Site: saxony
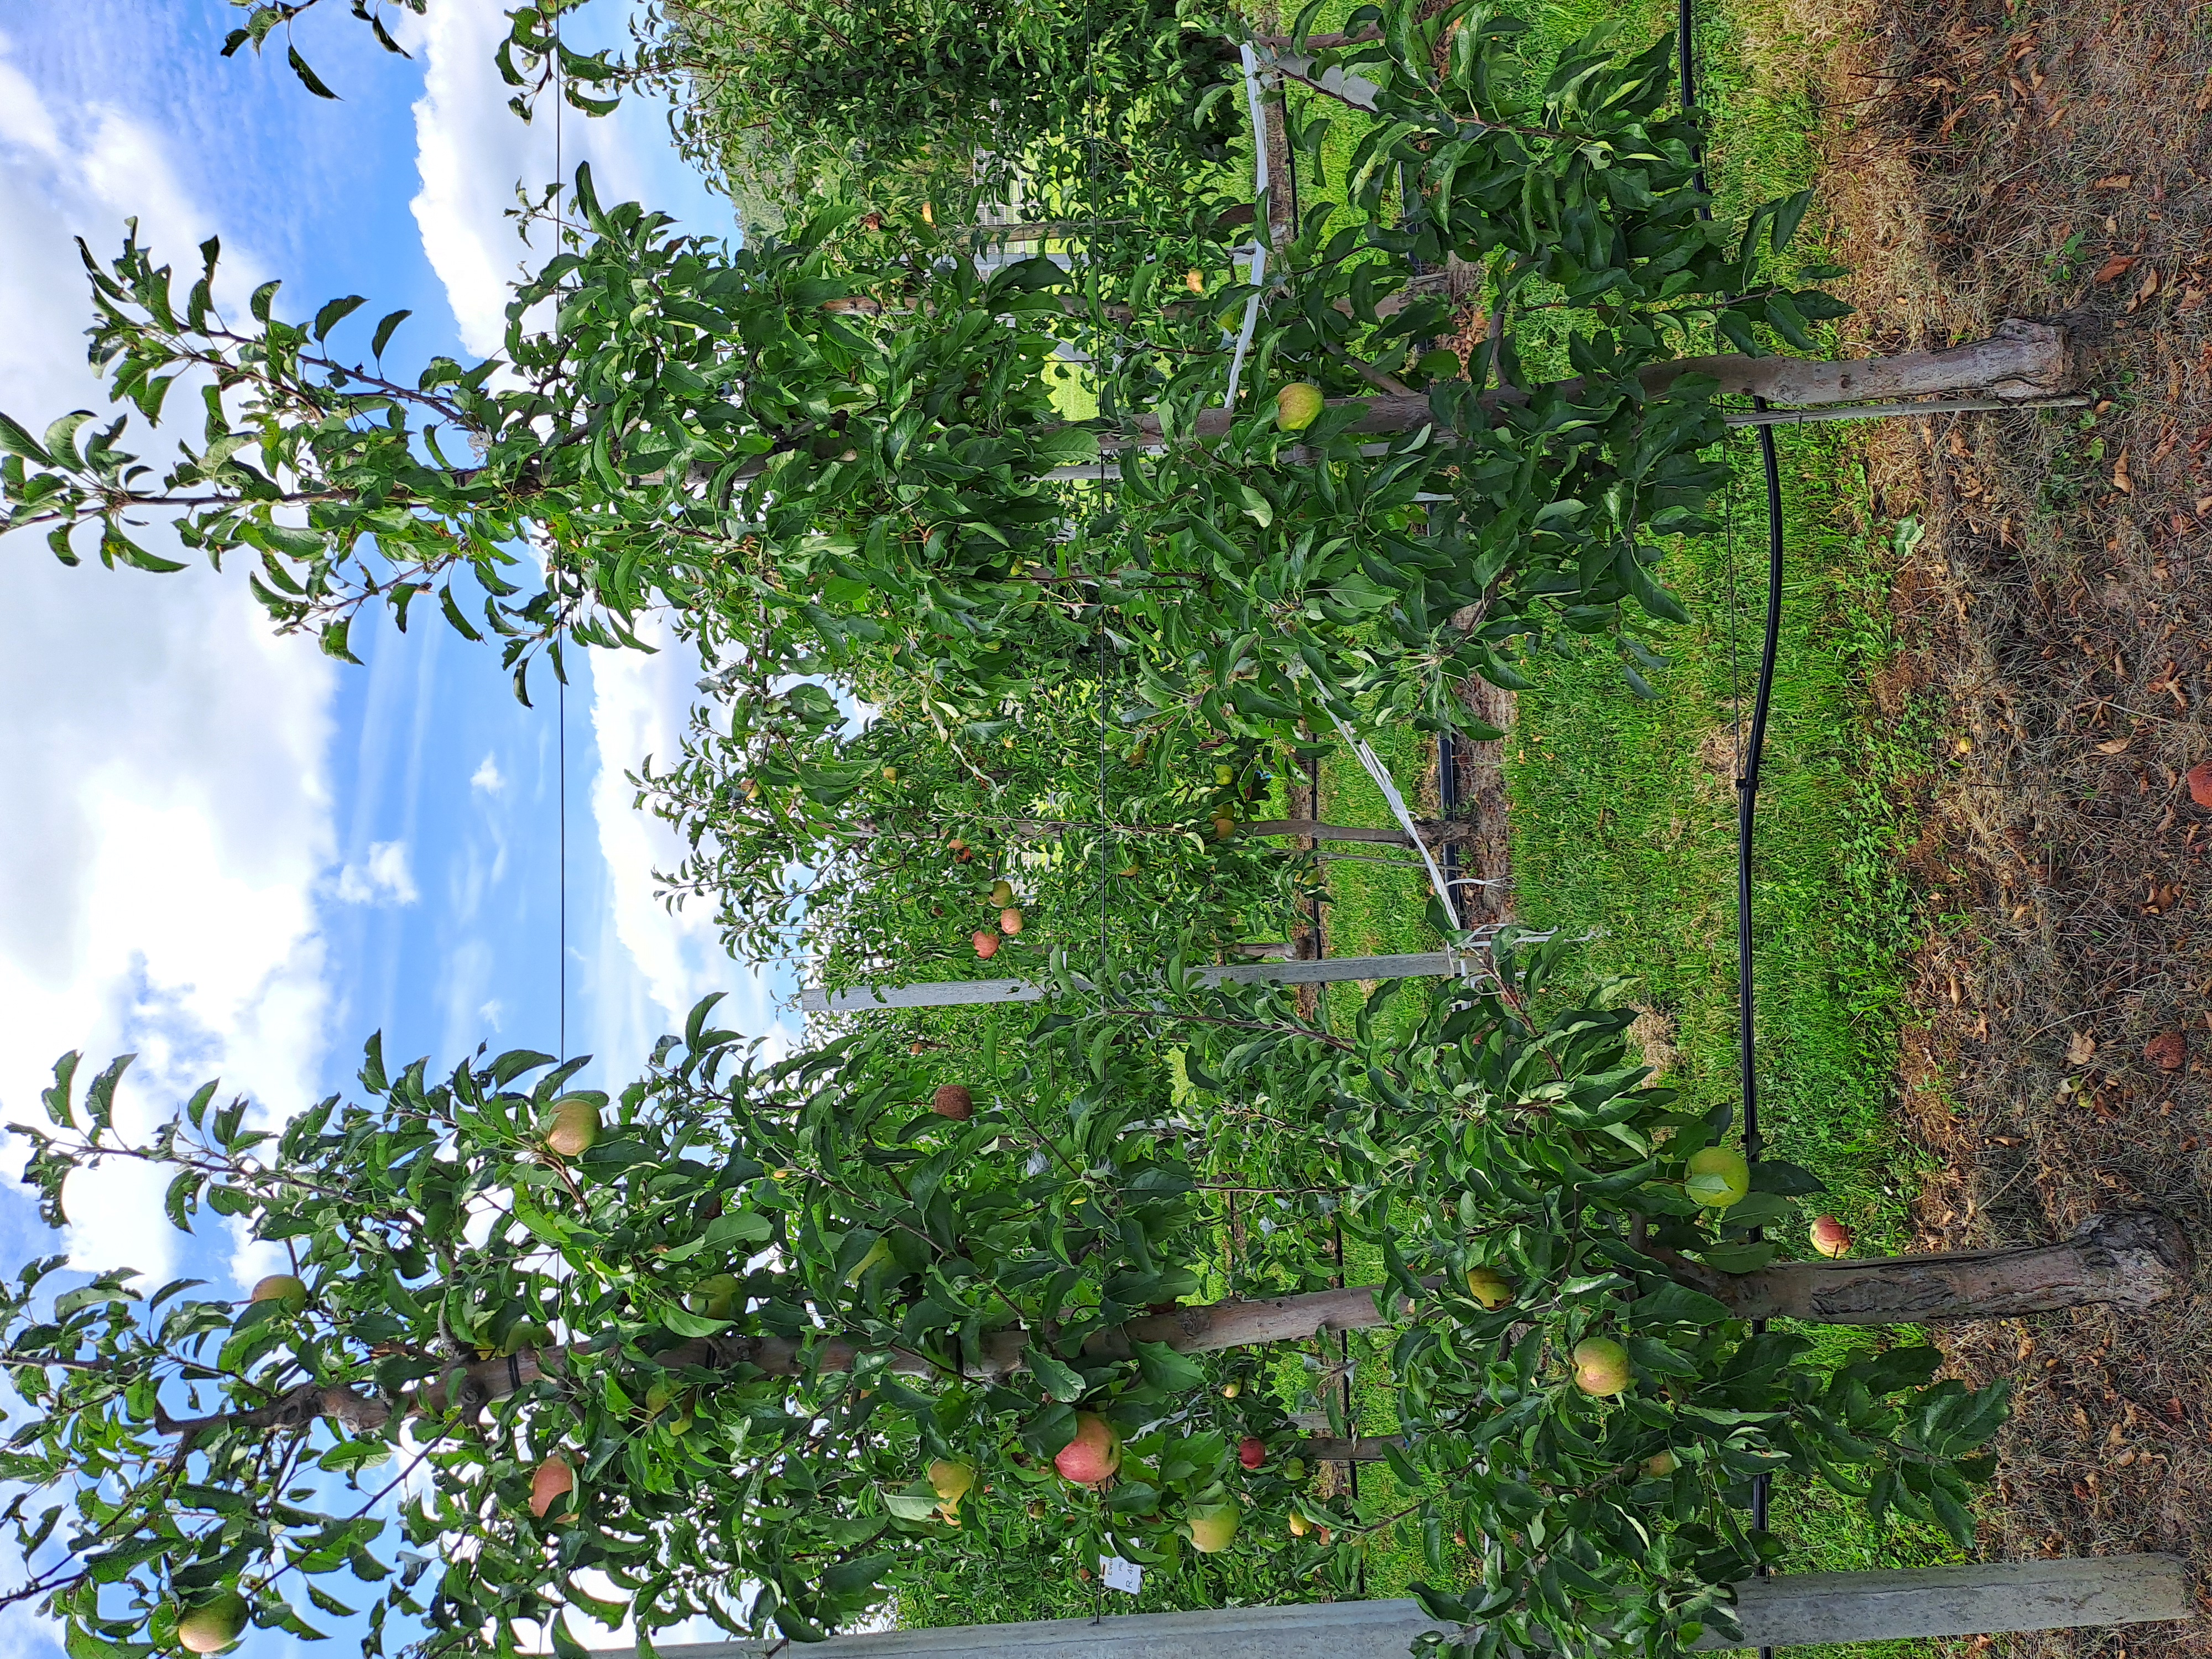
Growth stage (BBCH 85): Maturity of fruit and seed